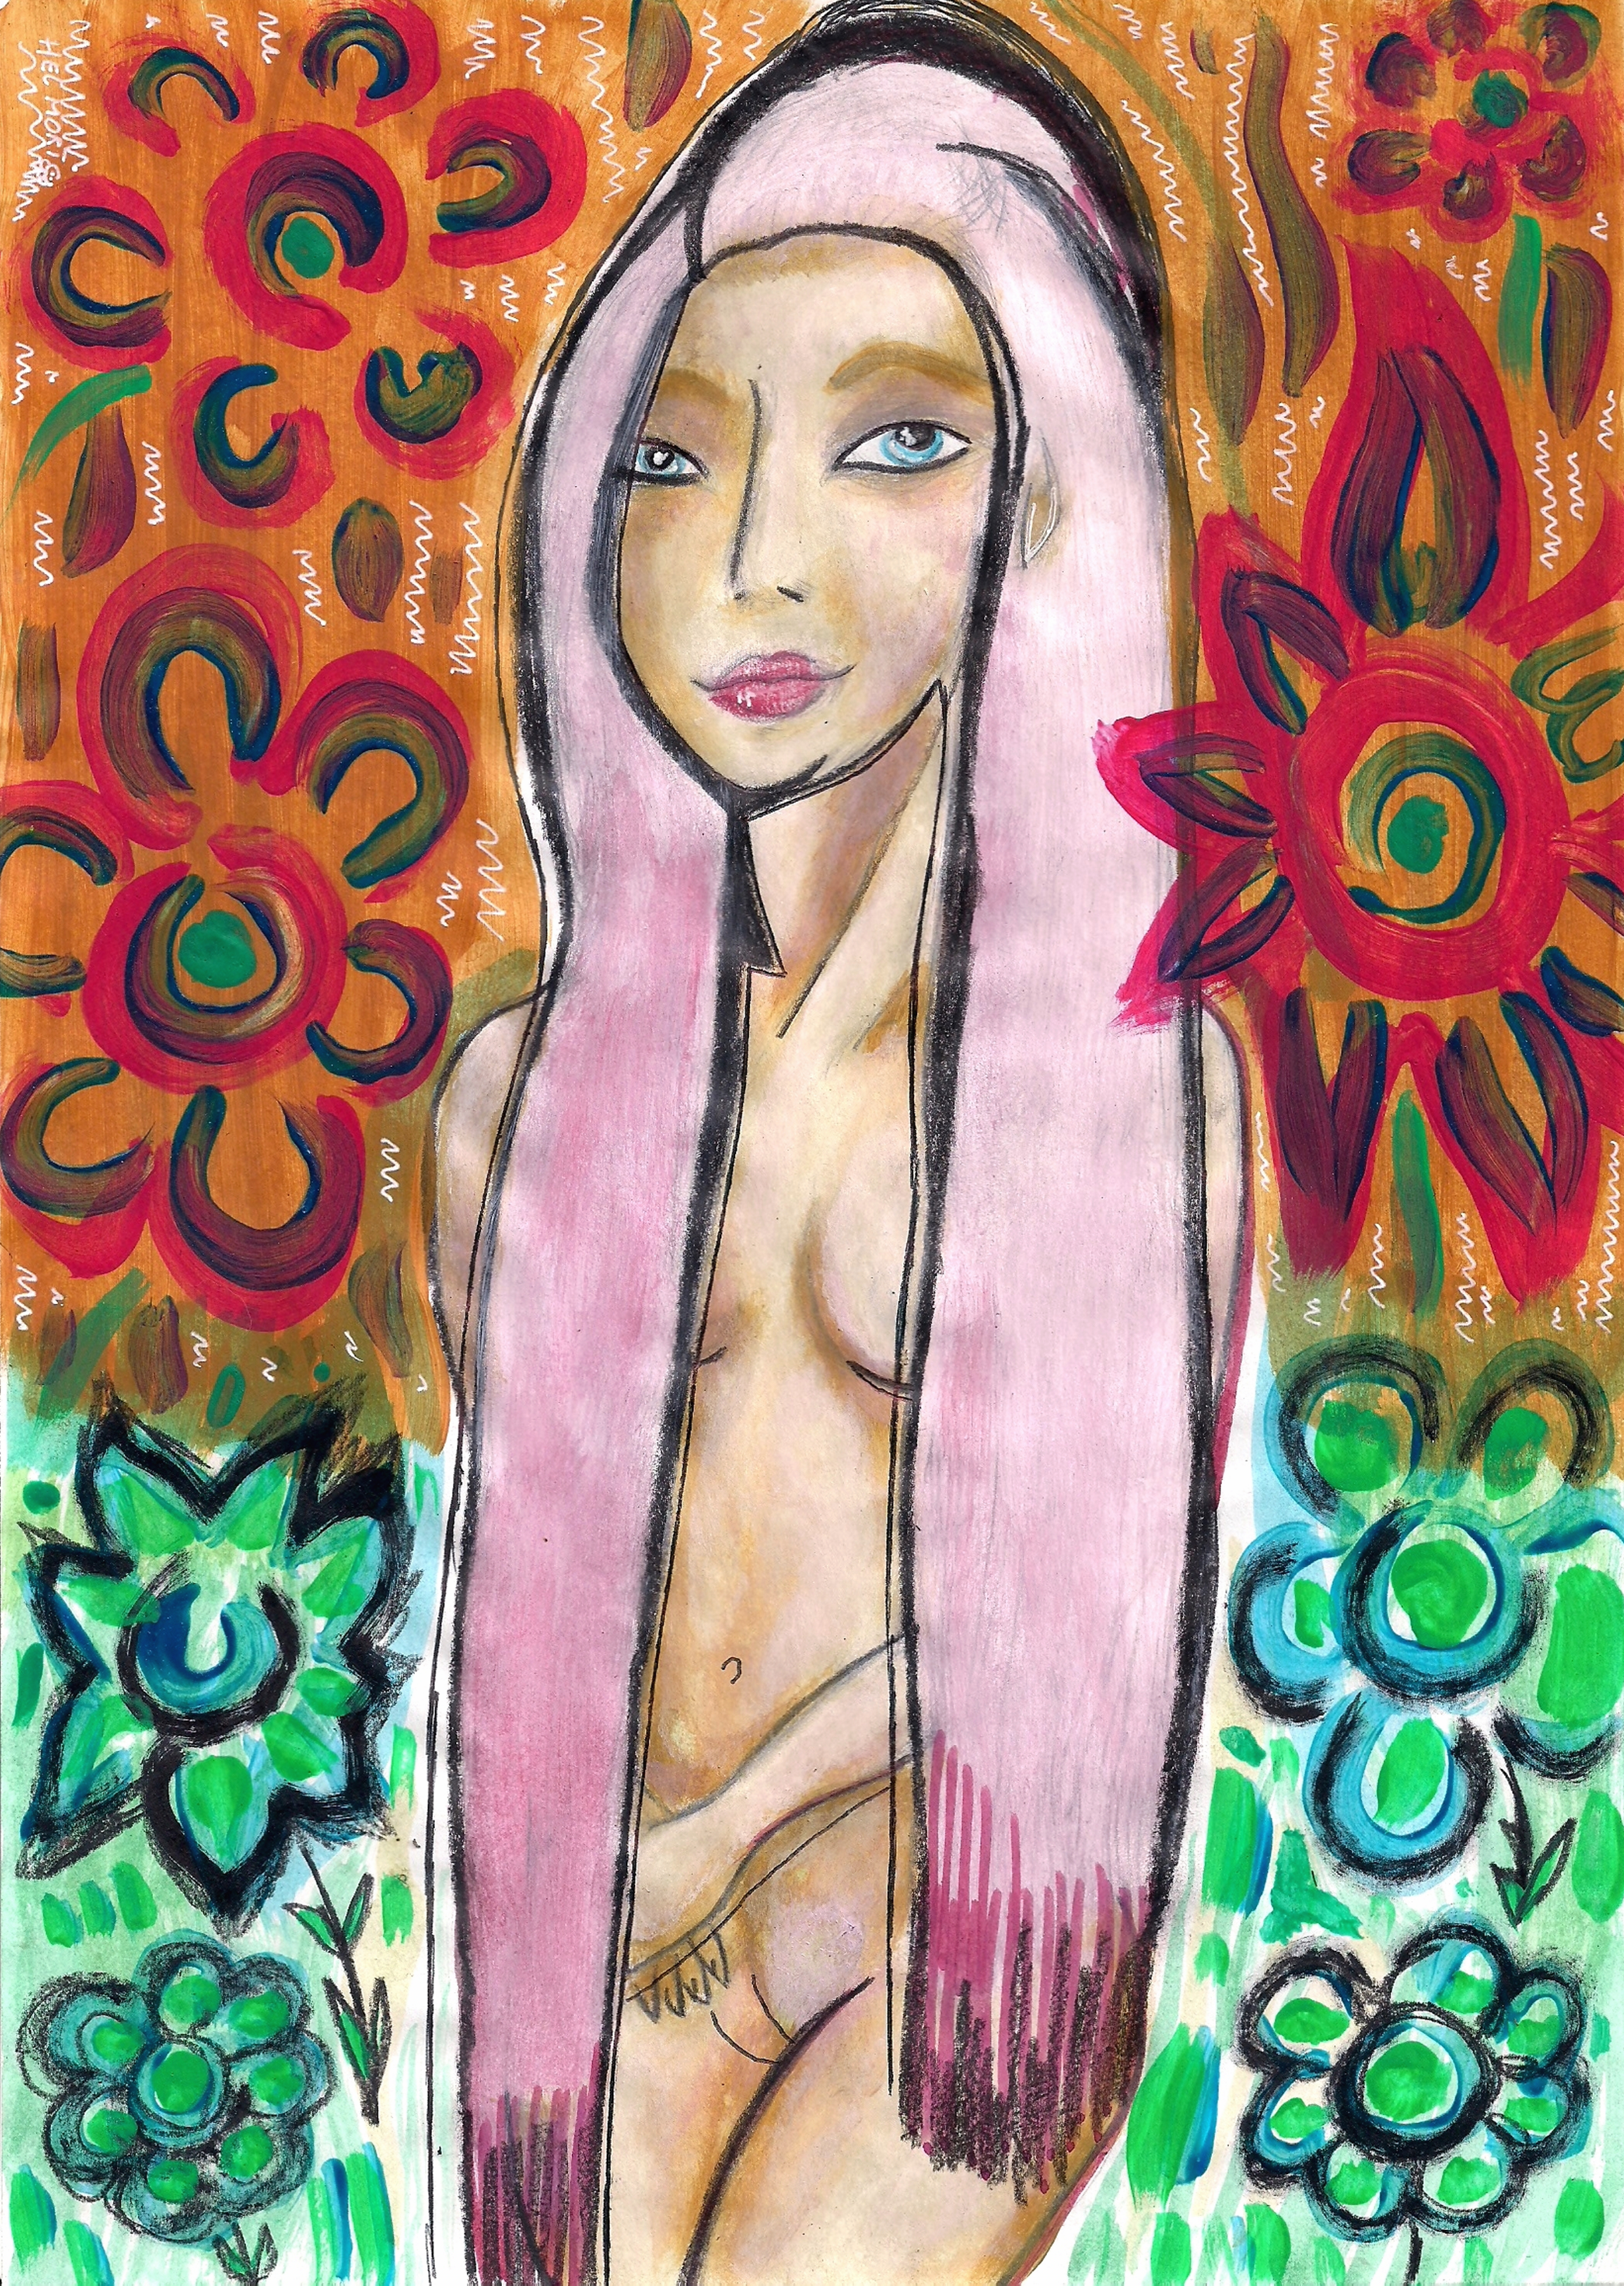
drawing, art, painting, frida kahlo, bansky, andy warhol, salvador dali, vincent van gogh, graffiti, calligraphy, michelangelo, pop art, monet, kaws, rembrandt, starry night, jackson pollock, canvas prints, fabric paint, art prints, canvas art, diamond art, wall art prints, wall prints, framed wall art, paintings for sale, art online, hel mort, helmort, illustration, acrylic paint, modern art, visual arts, watercolor paint, cheek, psychedelic art, long hair, plant, paint, style, fashion illustration, artwork, sketch